Gainesville, Florida

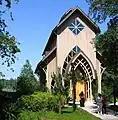
Baughman Center

Gainesville has an extensive road system, which is served by Interstate 75, and several Florida State Routes, including State routes 20, 24, and 26. Gainesville is also served by US 441 and nearby US 301, which give a direct route to Jacksonville, Ocala, and Orlando.